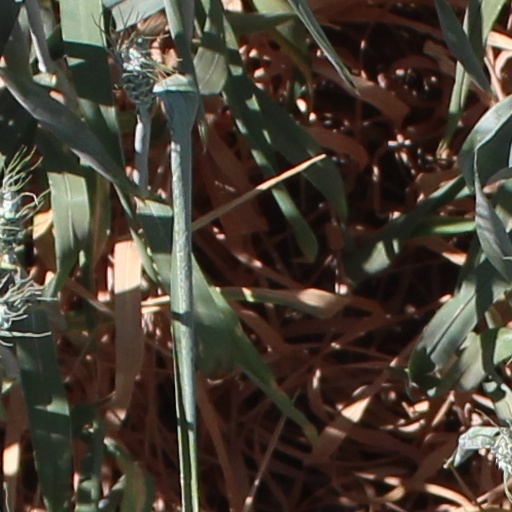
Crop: wheat